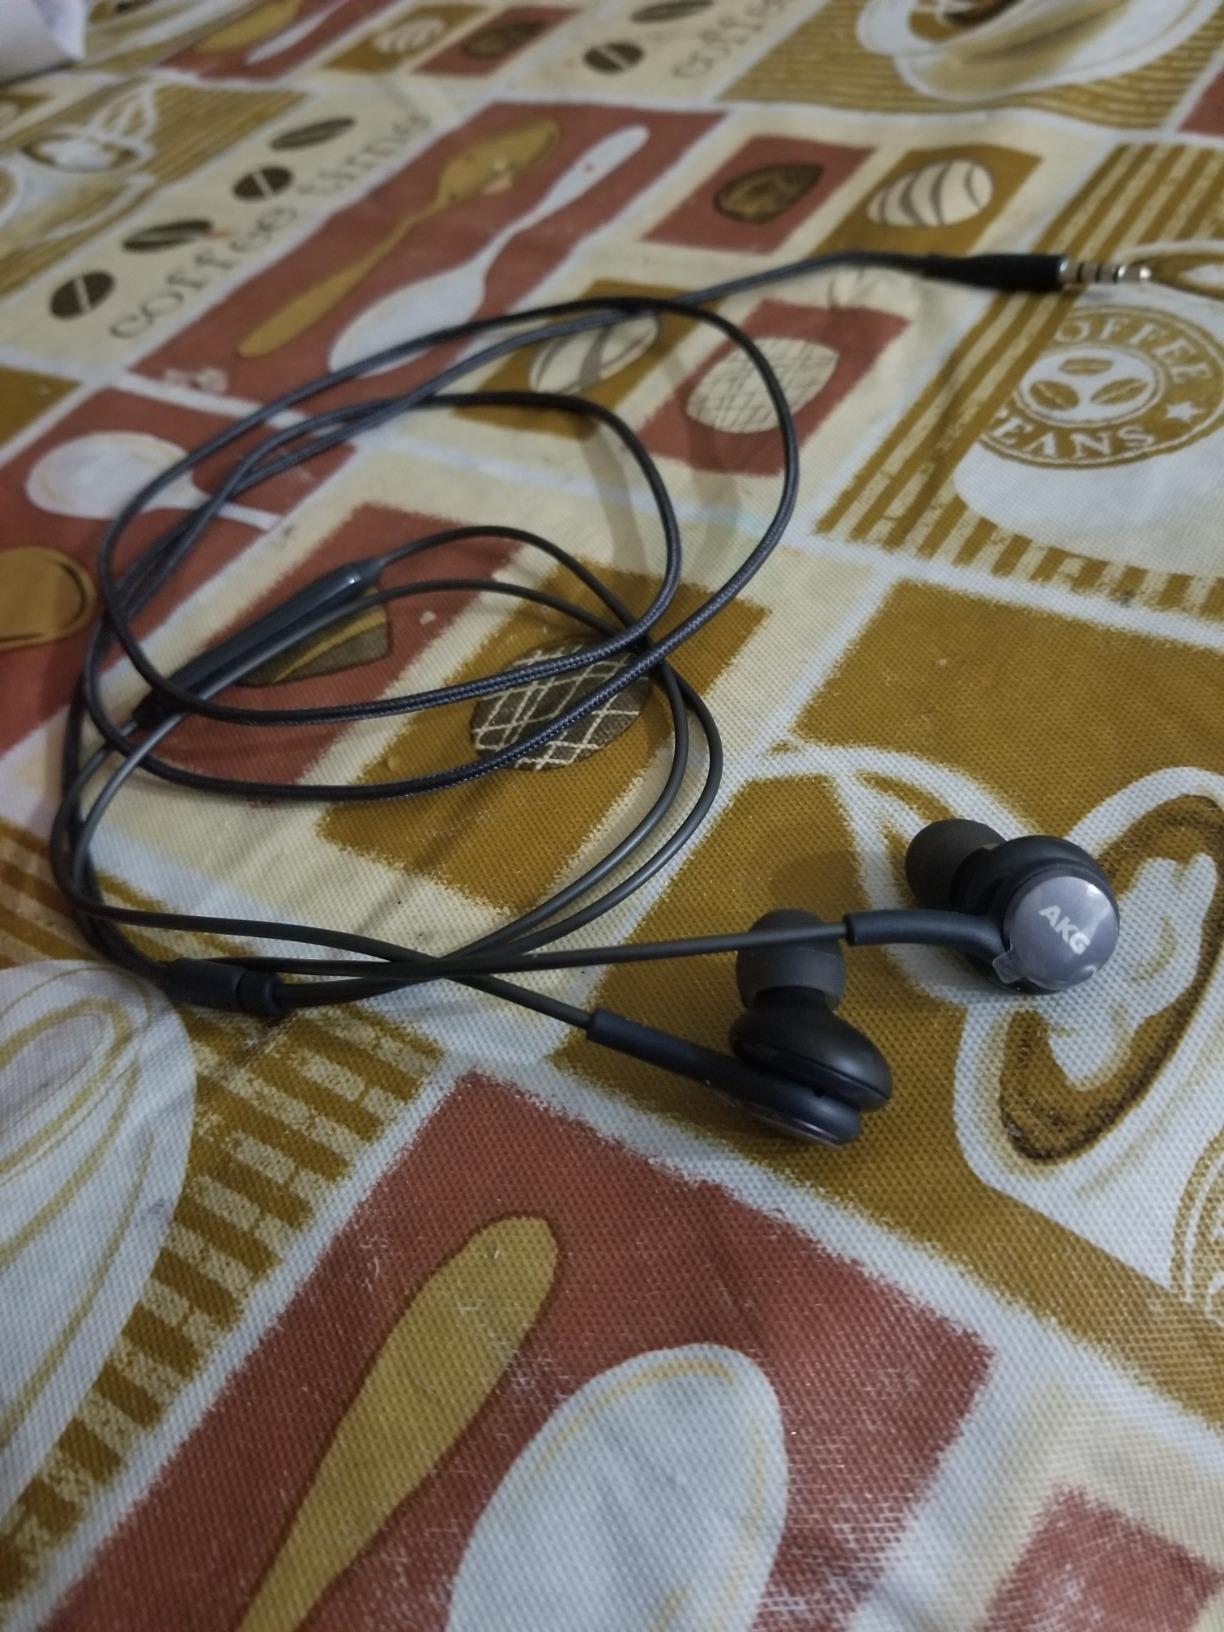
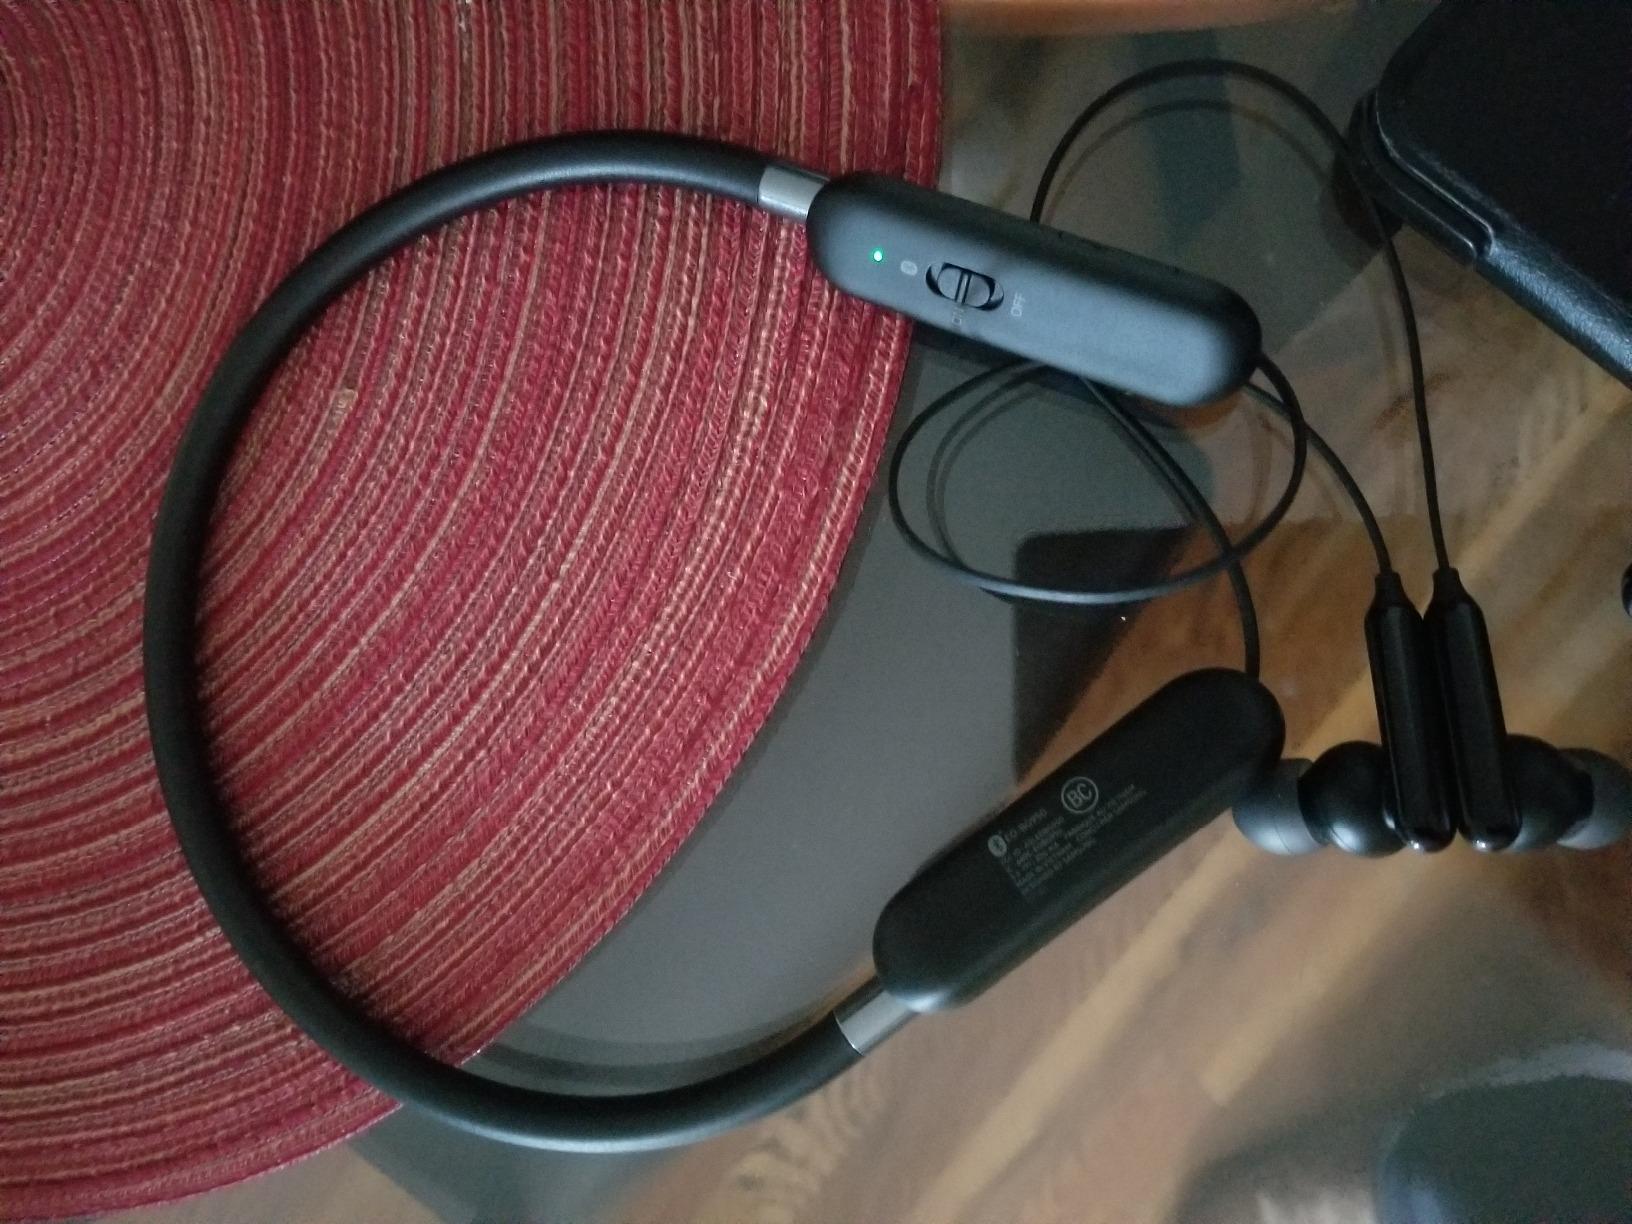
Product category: headphones
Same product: no